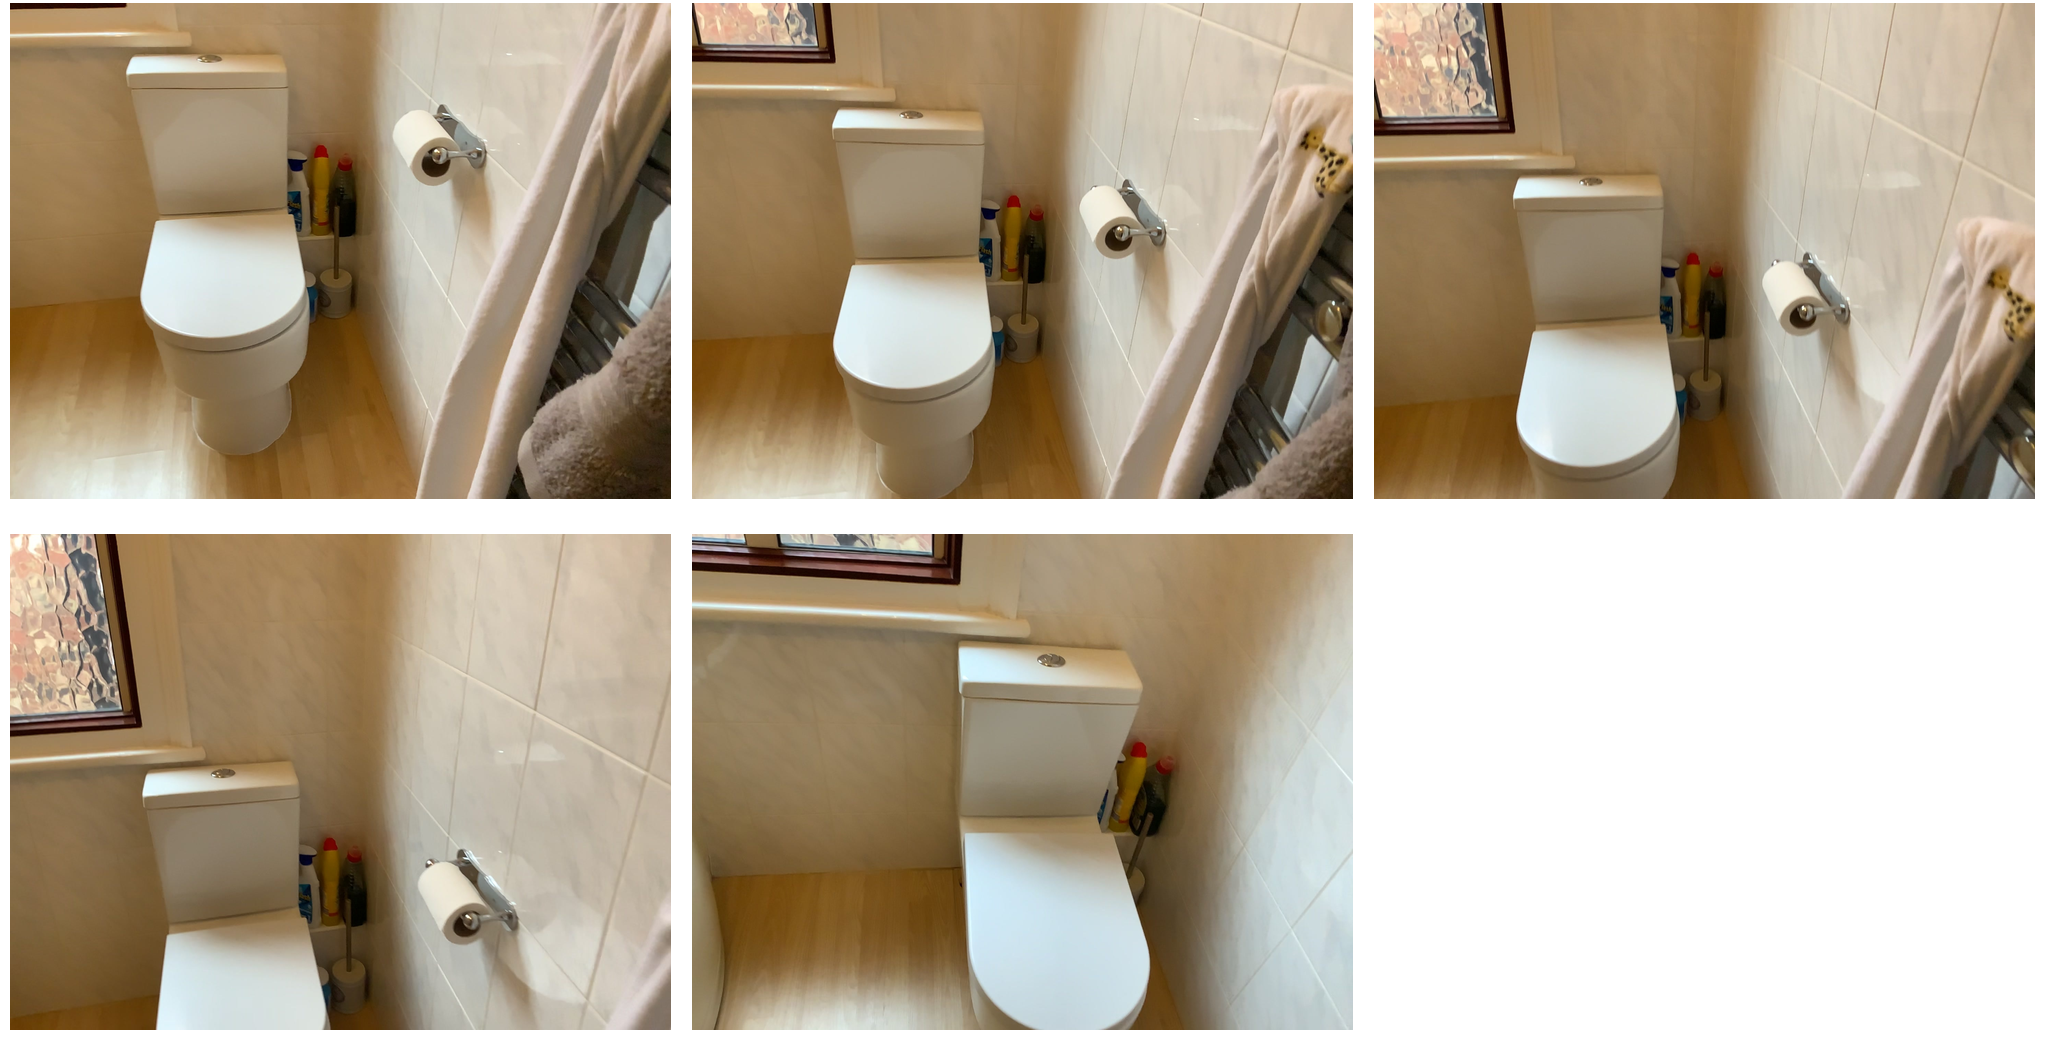Task instruction: Flush the toilet.
Answer: {"task_instruction": "Flush the toilet.", "nodes": ["button", "toilet"], "edges": [{"functional_relationship": "control", "object1": "button", "object2": "toilet", "spatial_relations": ["higher_than", "behind"], "is_touching": true}], "action_type": "open", "function_type": "special_function"}